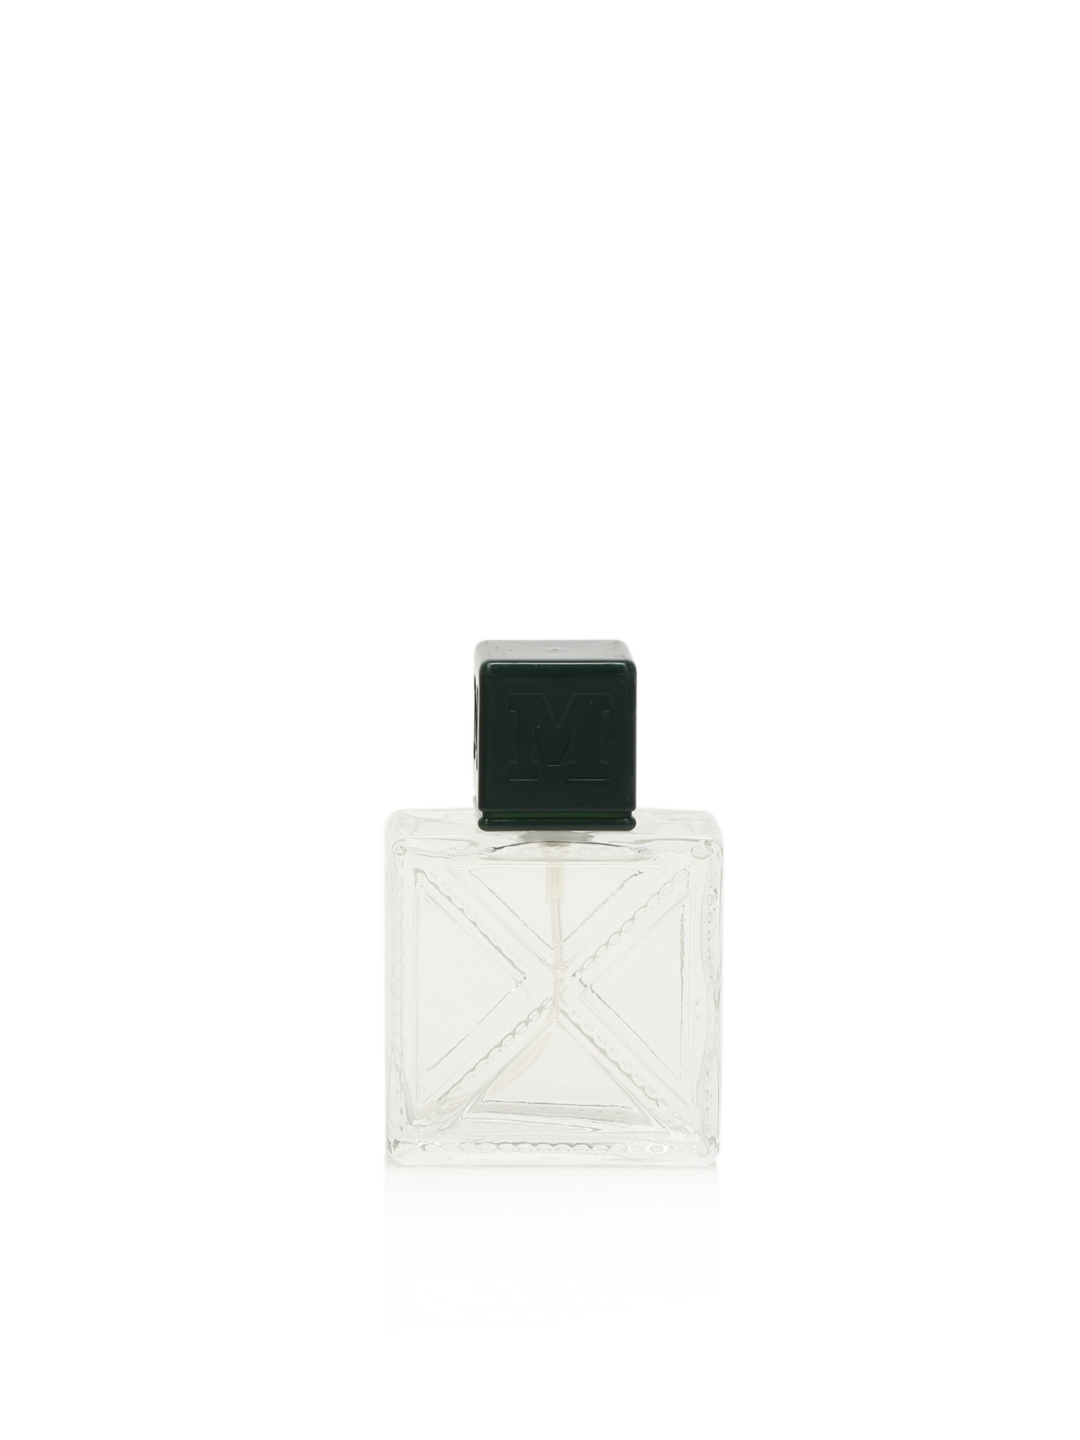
York Men Sport Perfume
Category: Personal Care / Fragrance / Perfume and Body Mist
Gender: Men
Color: Green
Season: Spring 2017
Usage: Casual